Impromptu No. 1 (Chopin)

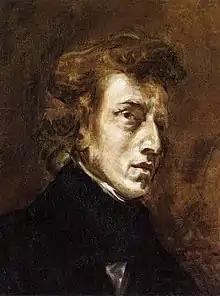
Chopin in 1838

Frédéric Chopin's Impromptu No. 1 in A major, Op. 29, was composed in 1837.